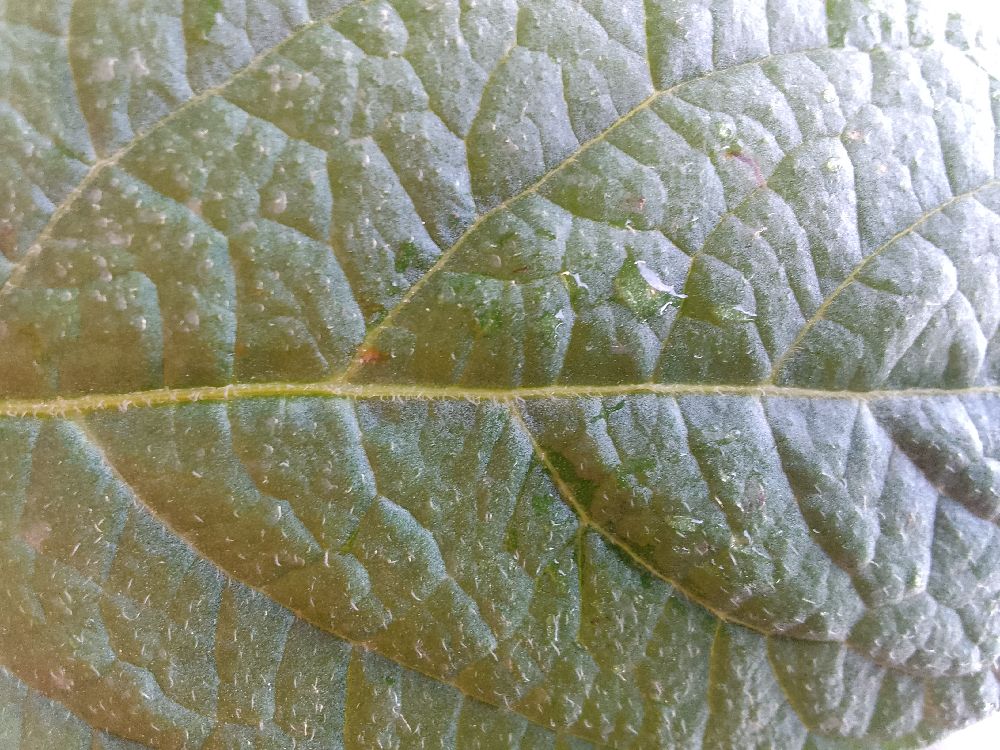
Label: Healthy